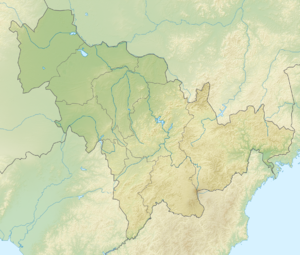
Le lac Songhua est un lac artificiel et le plus grand lac de la province du Jilin au nord-est de la Chine.
Le Lac Chagan est un lac situé sur le territoire de la ville-préfecture de Songyuan, au nord-Ouest de la province du Jilin, dans le Nord-Est de la République populaire de Chine. Ce lac est également proche de la Mongolie-Intérieure, ce qui explique son nom mongol.
Le mont Paektu ou mont Changbai en Chine est le point culminant de l'ensemble de la Corée, à 2 744 mètres d'altitude. C'était un mont sacré pour les Coréens et les Mandchous. En 946, il a été le théâtre d'une des plus fortes éruptions de notre ère. Sa partie chinoise est protégée par la réserve naturelle du mont Changbai qui a été reconnue réserve de biosphère en 1979, et sa partie nord-coréenne par la réserve naturelle du mont Paektu, réserve de biosphère depuis 1989. Situé dans une zone inhospitalière, ses abords sont relativement peu peuplés.